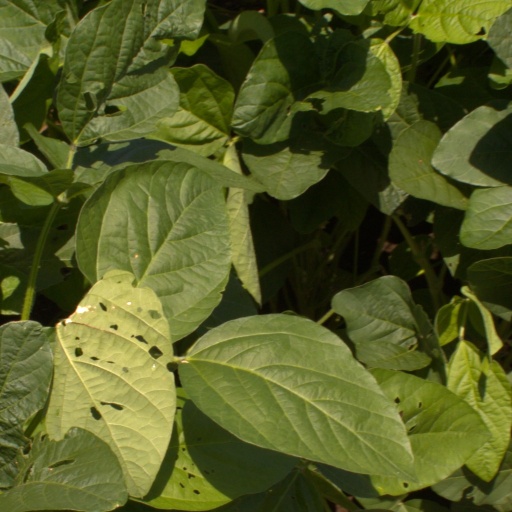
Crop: soybean